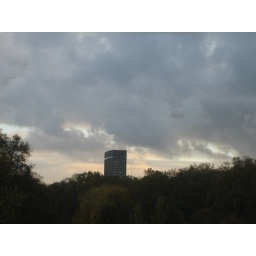
portland house sticking up above green park